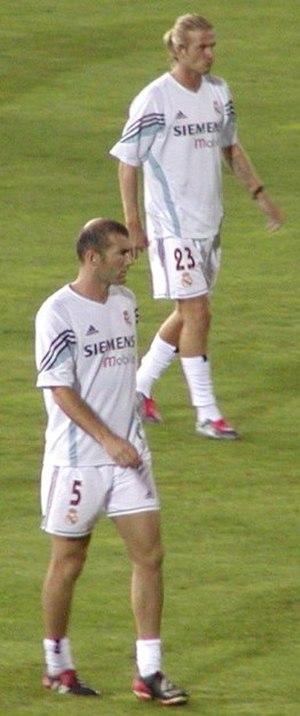
Zinédine Zidane, né le 23 juin 1972 à Marseille, est un footballeur international français devenu entraîneur. Durant sa carrière de joueur, entre 1988 et 2006, il évolue au poste de milieu offensif, comme meneur de jeu. De janvier 2016 à fin mai 2018, et à partir de mars 2019, il est l'entraîneur du Real Madrid CF, où il a terminé sa carrière de joueur.
Le Real Madrid Club de Fútbol, plus connu sous le nom de Real Madrid ou simplement Real, est un club professionnel espagnol de football, basé à Madrid. Vainqueur de très nombreux titres nationaux et internationaux, il a reçu de la Fédération internationale de football association le titre honorifique de plus grand club du XXᵉ siècle.
David Robert Joseph Beckham, né le 2 mai 1975 à Leytonstone, est un footballeur international anglais ayant évolué au poste de milieu de terrain à Manchester United, au Real Madrid, au Galaxy de Los Angeles et au Paris Saint-Germain.